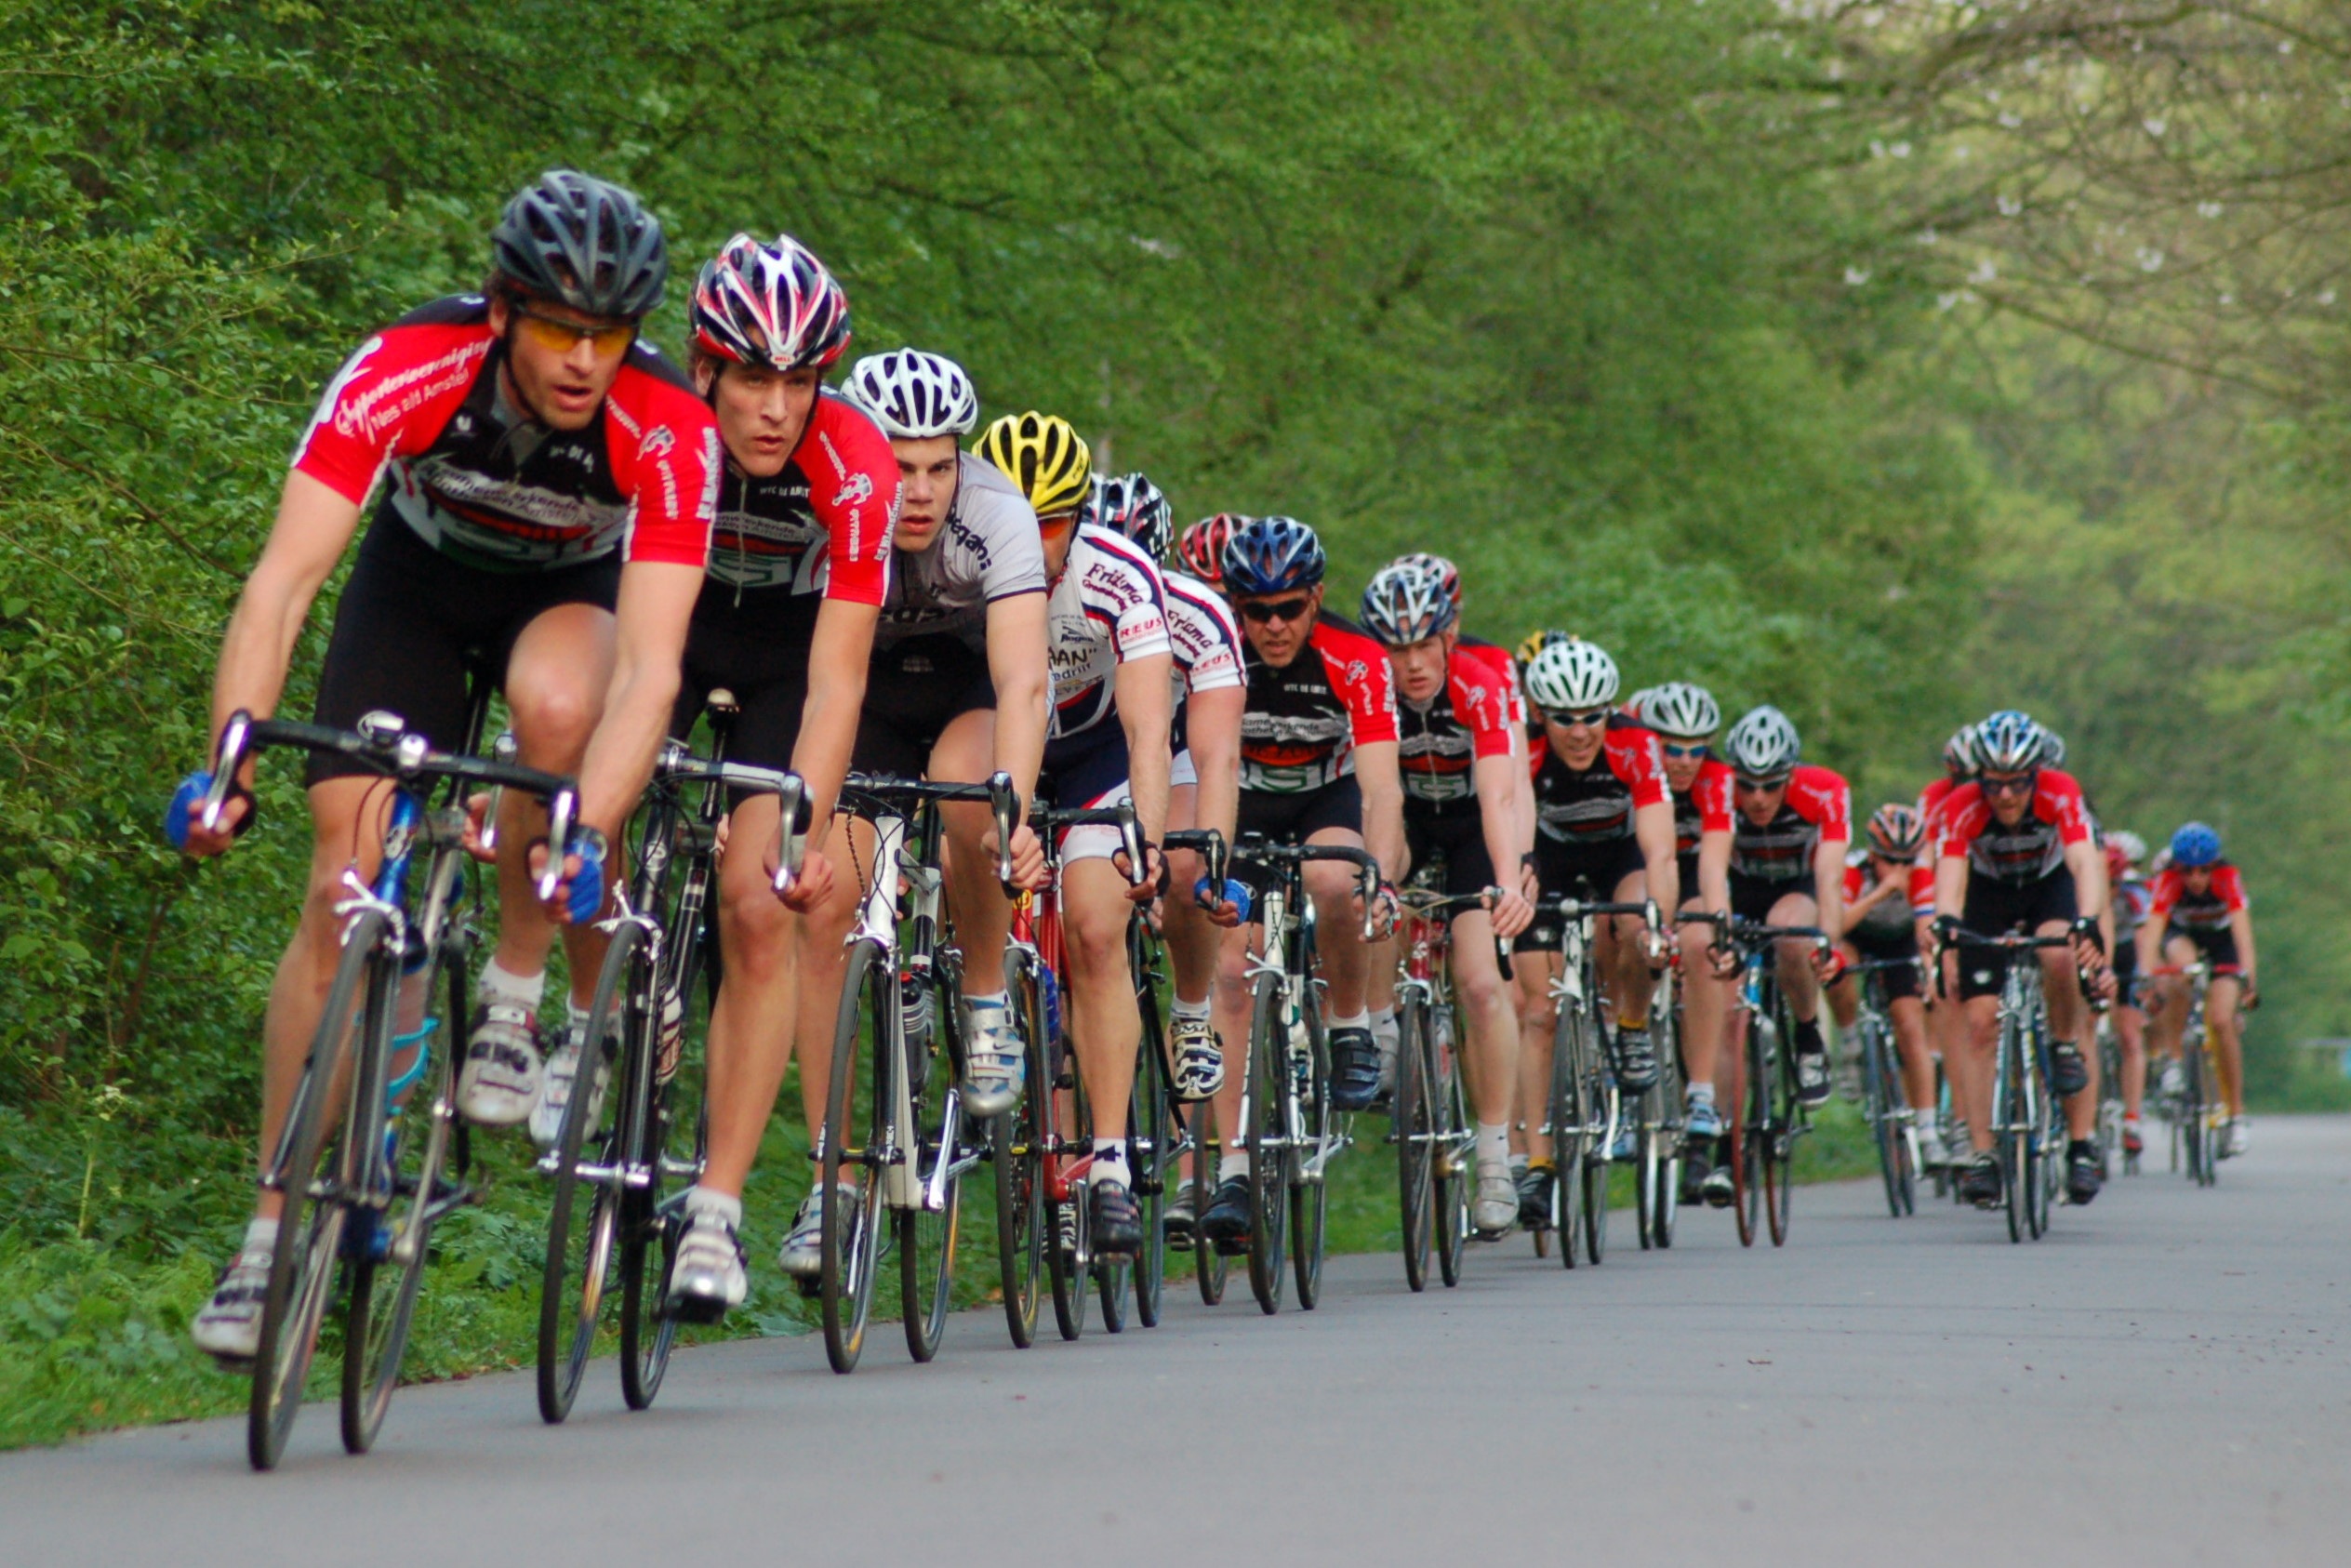
bicycle, recreation, vehicle, sports equipment, mountain bike, cycling, race, team, sports, racing, road cycling, outdoor recreation, road racing, cycle sport, cyclo cross, bicycle racing, road bicycle, racing bicycle, road bicycle racing, duathlon, mountain bike racing, wtc de amstel